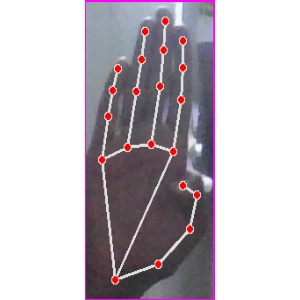
अक्षर: झ